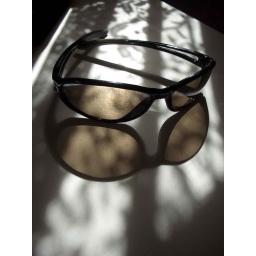
Walked past the kitchen counter and saw my glasses in the beautiful light... and had to take a picture!